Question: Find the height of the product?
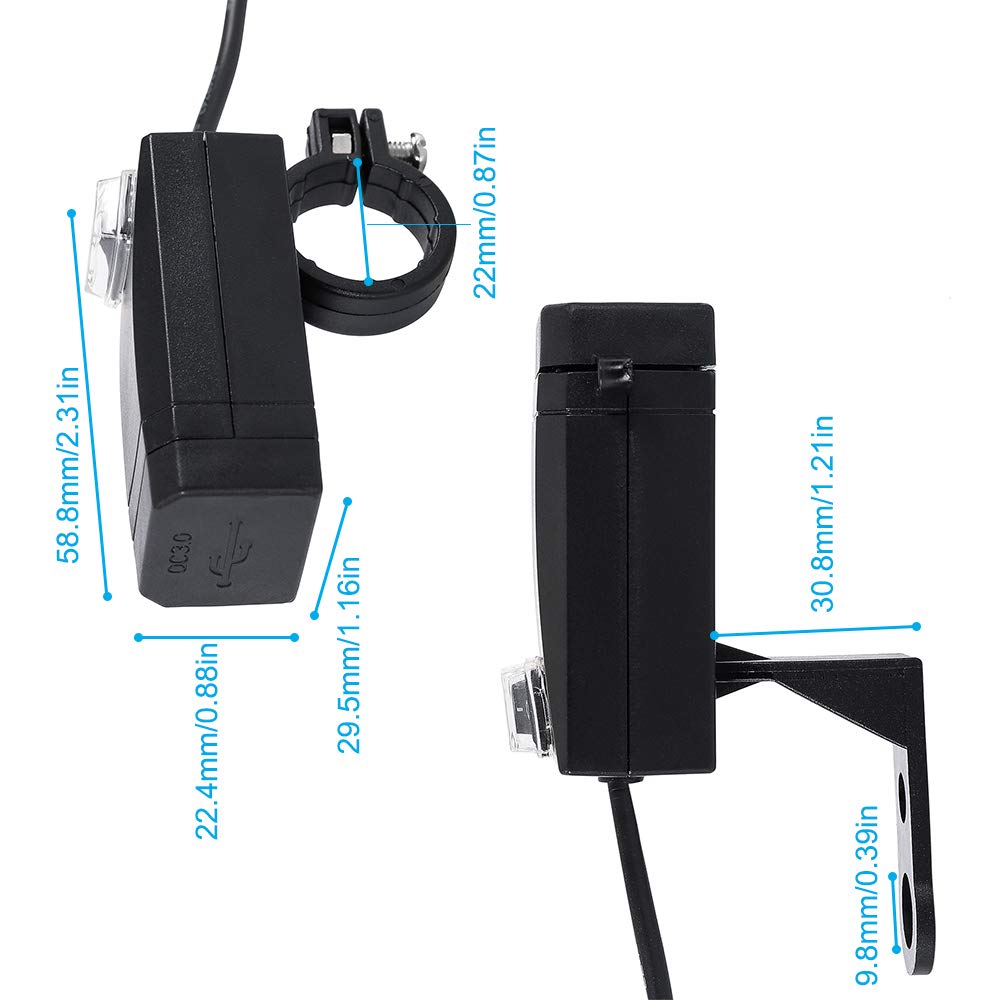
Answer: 58.8 millimetre